Dominique Othenin-Girard

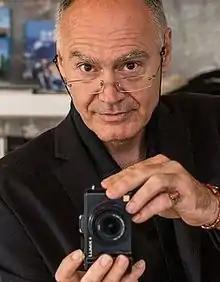
Otherin-Girard in 2014

Dominique Othenin-Girard (born 13 February 1958) is a Swiss-French film director. He is known for directing such films as "After Darkness" (1985), which was nominated for a Golden Bear Award, and "" (1989), as well as for directing the television miniseries "The Crusaders" (2001). Othenin-Girard is also active in promoting awareness for Down syndrome.